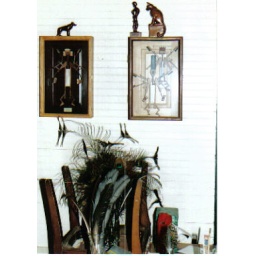
A wall in the home/studio of a friend/artist. Piano-men in window boxes, carvings from his father, feathers from his friend.